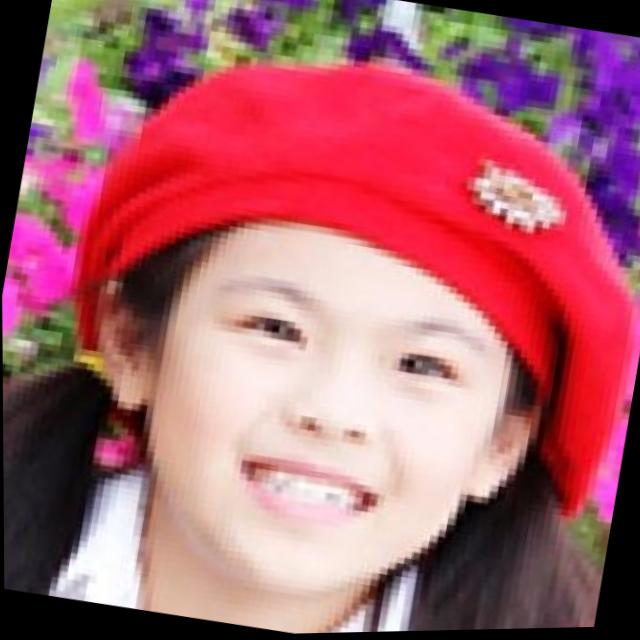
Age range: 0-12